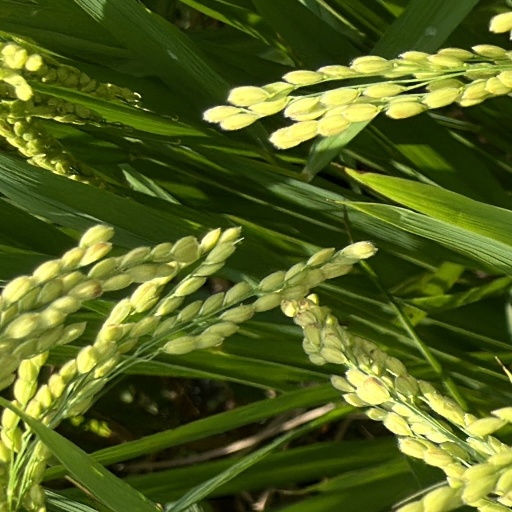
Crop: rice